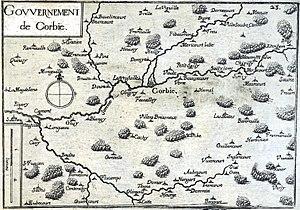
dessin de Tassin, 1634.
Le siège de Corbie s'est déroulé pendant la Guerre de Trente Ans. Prise par les Espagnols le 15 août 1636, la ville de Corbie fut assiégée par les troupes françaises de Louis XIII et du cardinal de Richelieu. Le 9 novembre, après six semaines de siège, les Espagnols faisaient leur reddition.